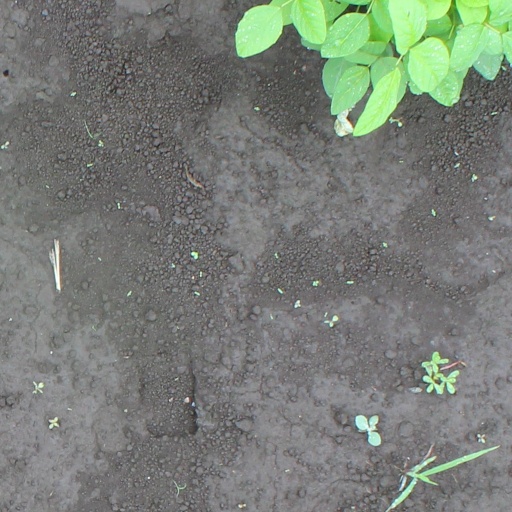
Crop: soybean